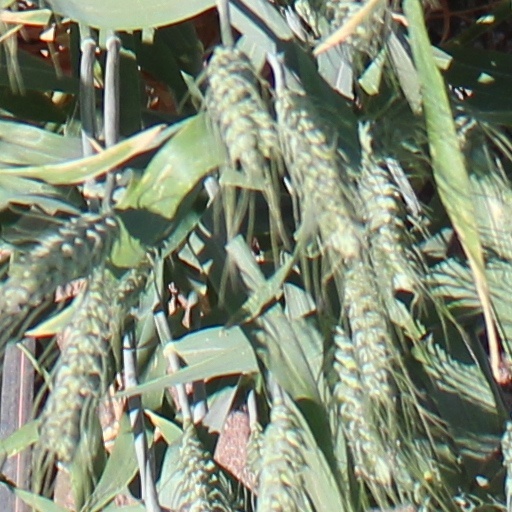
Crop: wheat